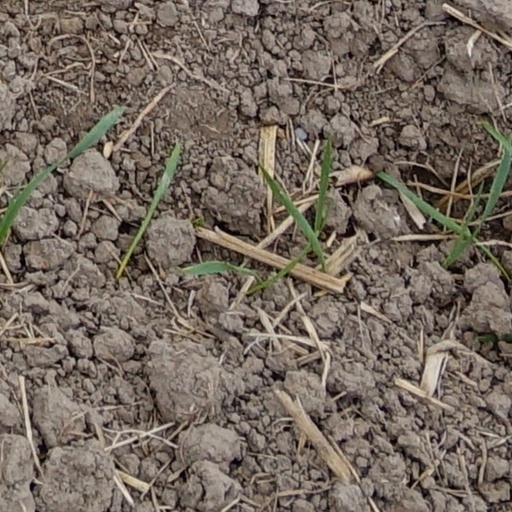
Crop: wheat